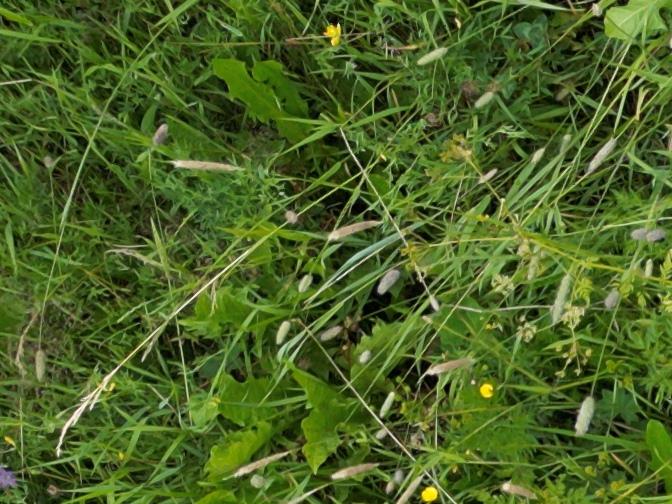
Flowers visible: yarrow flowers